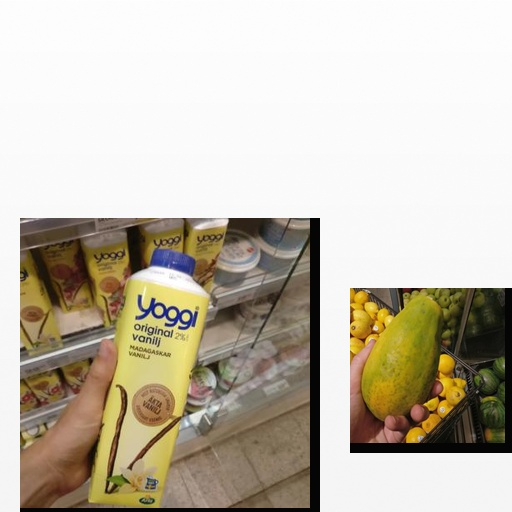
Food items: papaya, vanilla_yogurt